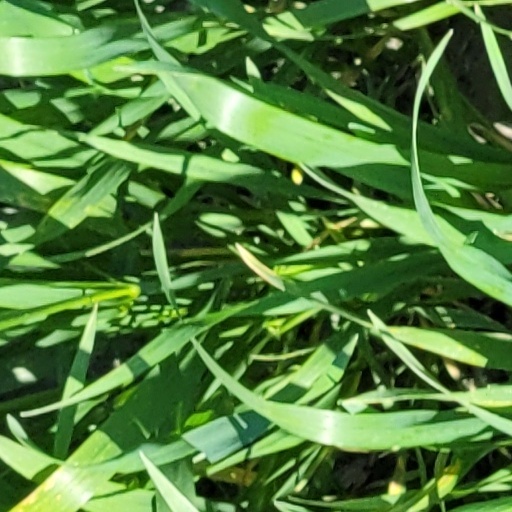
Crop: wheat